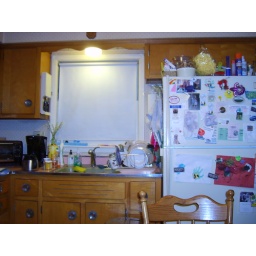
The kitchen in the NY house I grew up in &amp;lt;3